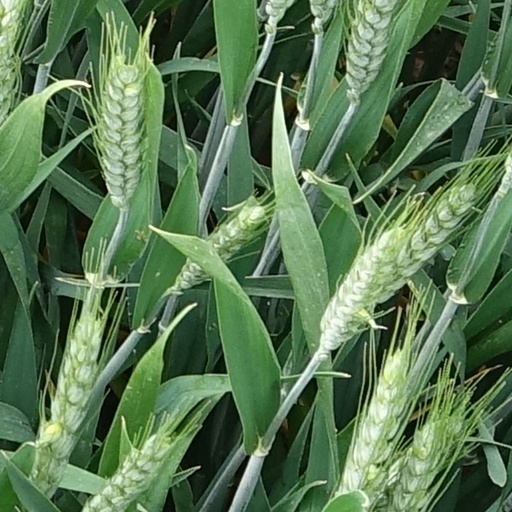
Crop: wheat